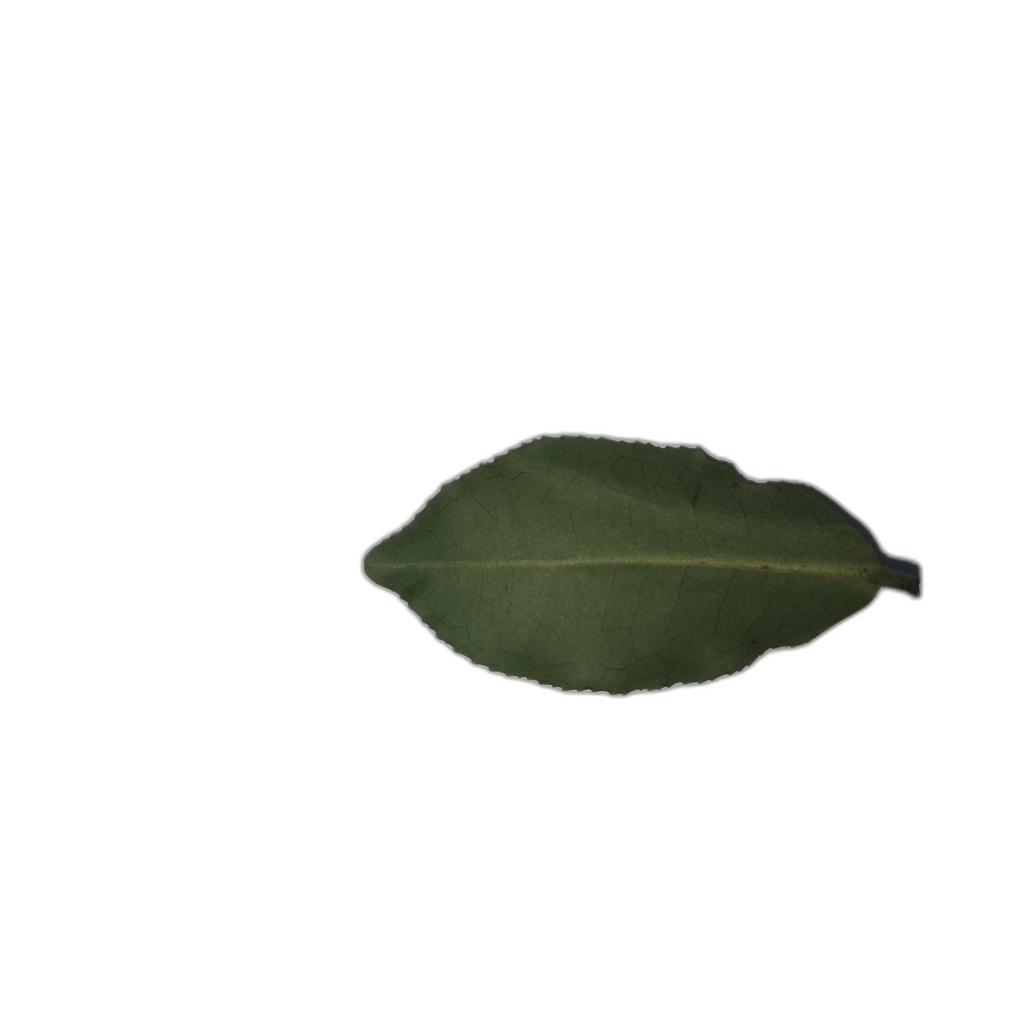
Label: Healthy